Sapphire

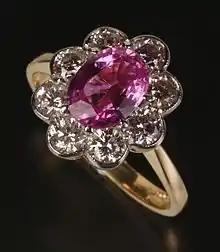
Pink sapphire

Particolored sapphires (or bi-color sapphires) are those stones that exhibit two or more colors within a single stone. The desirability of particolored or bi-color sapphires is usually judged based on the zoning or location of their colors, the colors' saturation, and the contrast of their colors. Australia is the largest source of particolored sapphires; they are not commonly used in mainstream jewelry and remain relatively unknown. Particolored sapphires cannot be created synthetically and only occur naturally.